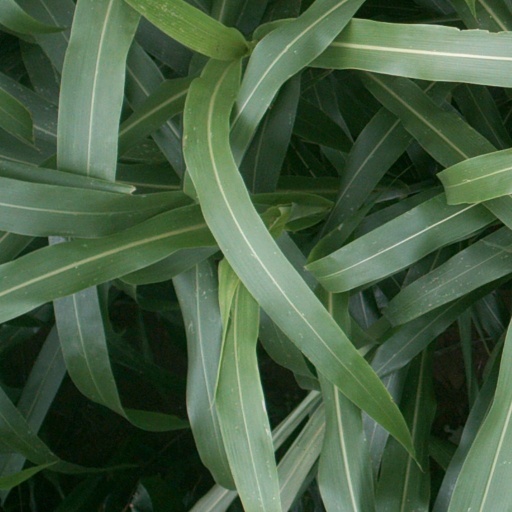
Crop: sorghum